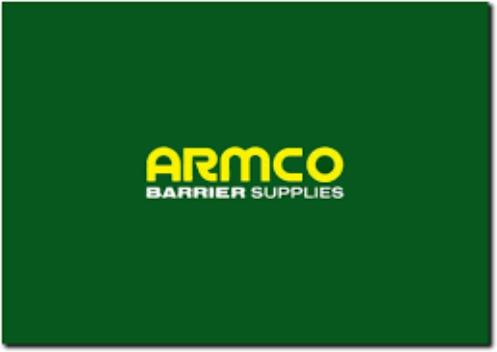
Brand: Armco
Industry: Others